Siege of Maastricht (1579)

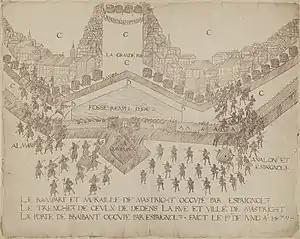
Sketch of the defenses around the Brussels gate by a German soldier of the garrison of Maastricht, drawn on 19 June 1579 and sent to the Landgrave of Hesse.

Farnese asked Maastricht's former governor, Francisco Montesdoca, and "Maestre de Campo" Hernando de Toledo, who had spent several years in garrison duties there, about the city's weak points, but they were unable to answer. Farnese and his chief engineer, Gabrio Serbelloni, intended to start the approach towards the Boschpoort, whose fortifications they deemed the weakest. Besides, they were close to the Meuse, which would allow Mondragón to support the attack from the opposite bank. However, Berlaymont had a different opinion. He argued that the ground near the Boschpoort was low, and therefore exposed to floods in case of heavy rains, and also that it was very open, so the troops would be too exposed to the artillery fire from Maastricht's walls. Farnese followed Berlaymont's advice and directed the approaches towards the Tongeren gate, chiefly to a tower located between that gate and the Pieterspoort, which had a ravelin in front of it. There, the roads were wider and deeper, and could be used as trenches. The work was assigned to the Spanish infantry, which opened trenches towards the tower and, by 20 March 1579, managed to reach the moat.